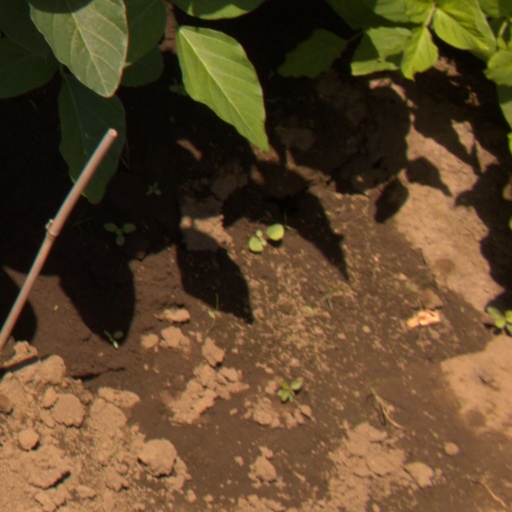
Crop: soybean